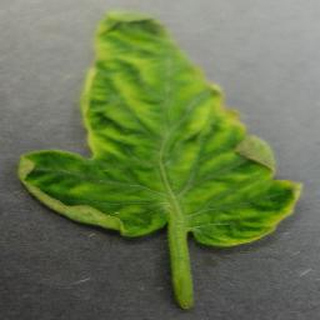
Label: tomato_yellow_leaf_curl_virus